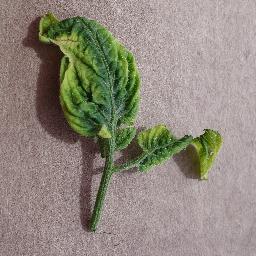
Label: Tomato___Tomato_Yellow_Leaf_Curl_Virus